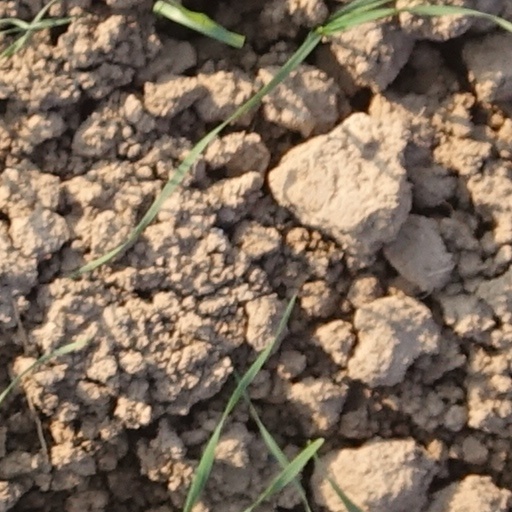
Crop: wheat